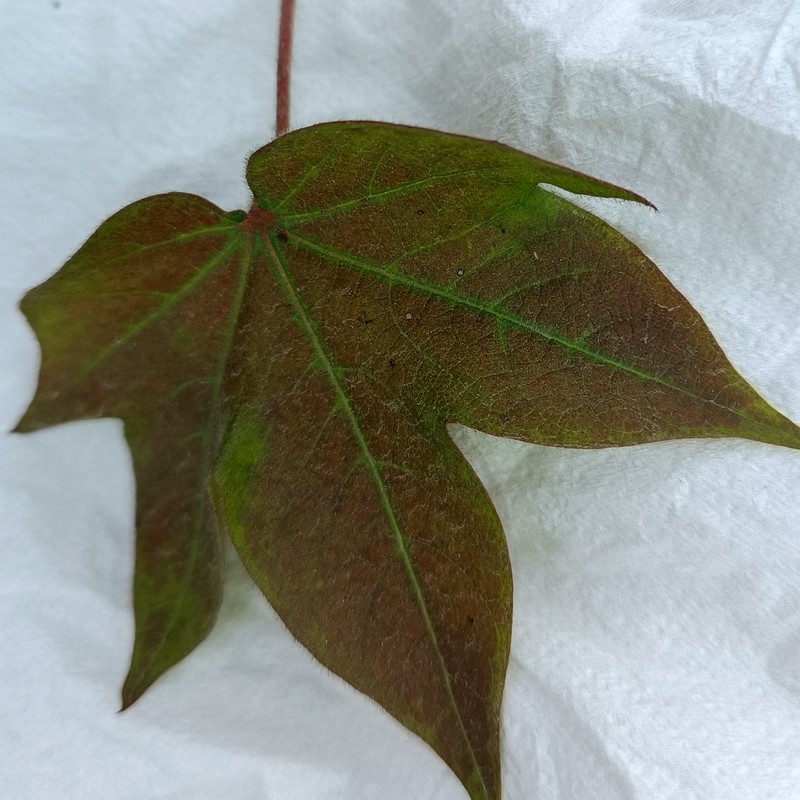
Label: Leaf Redding